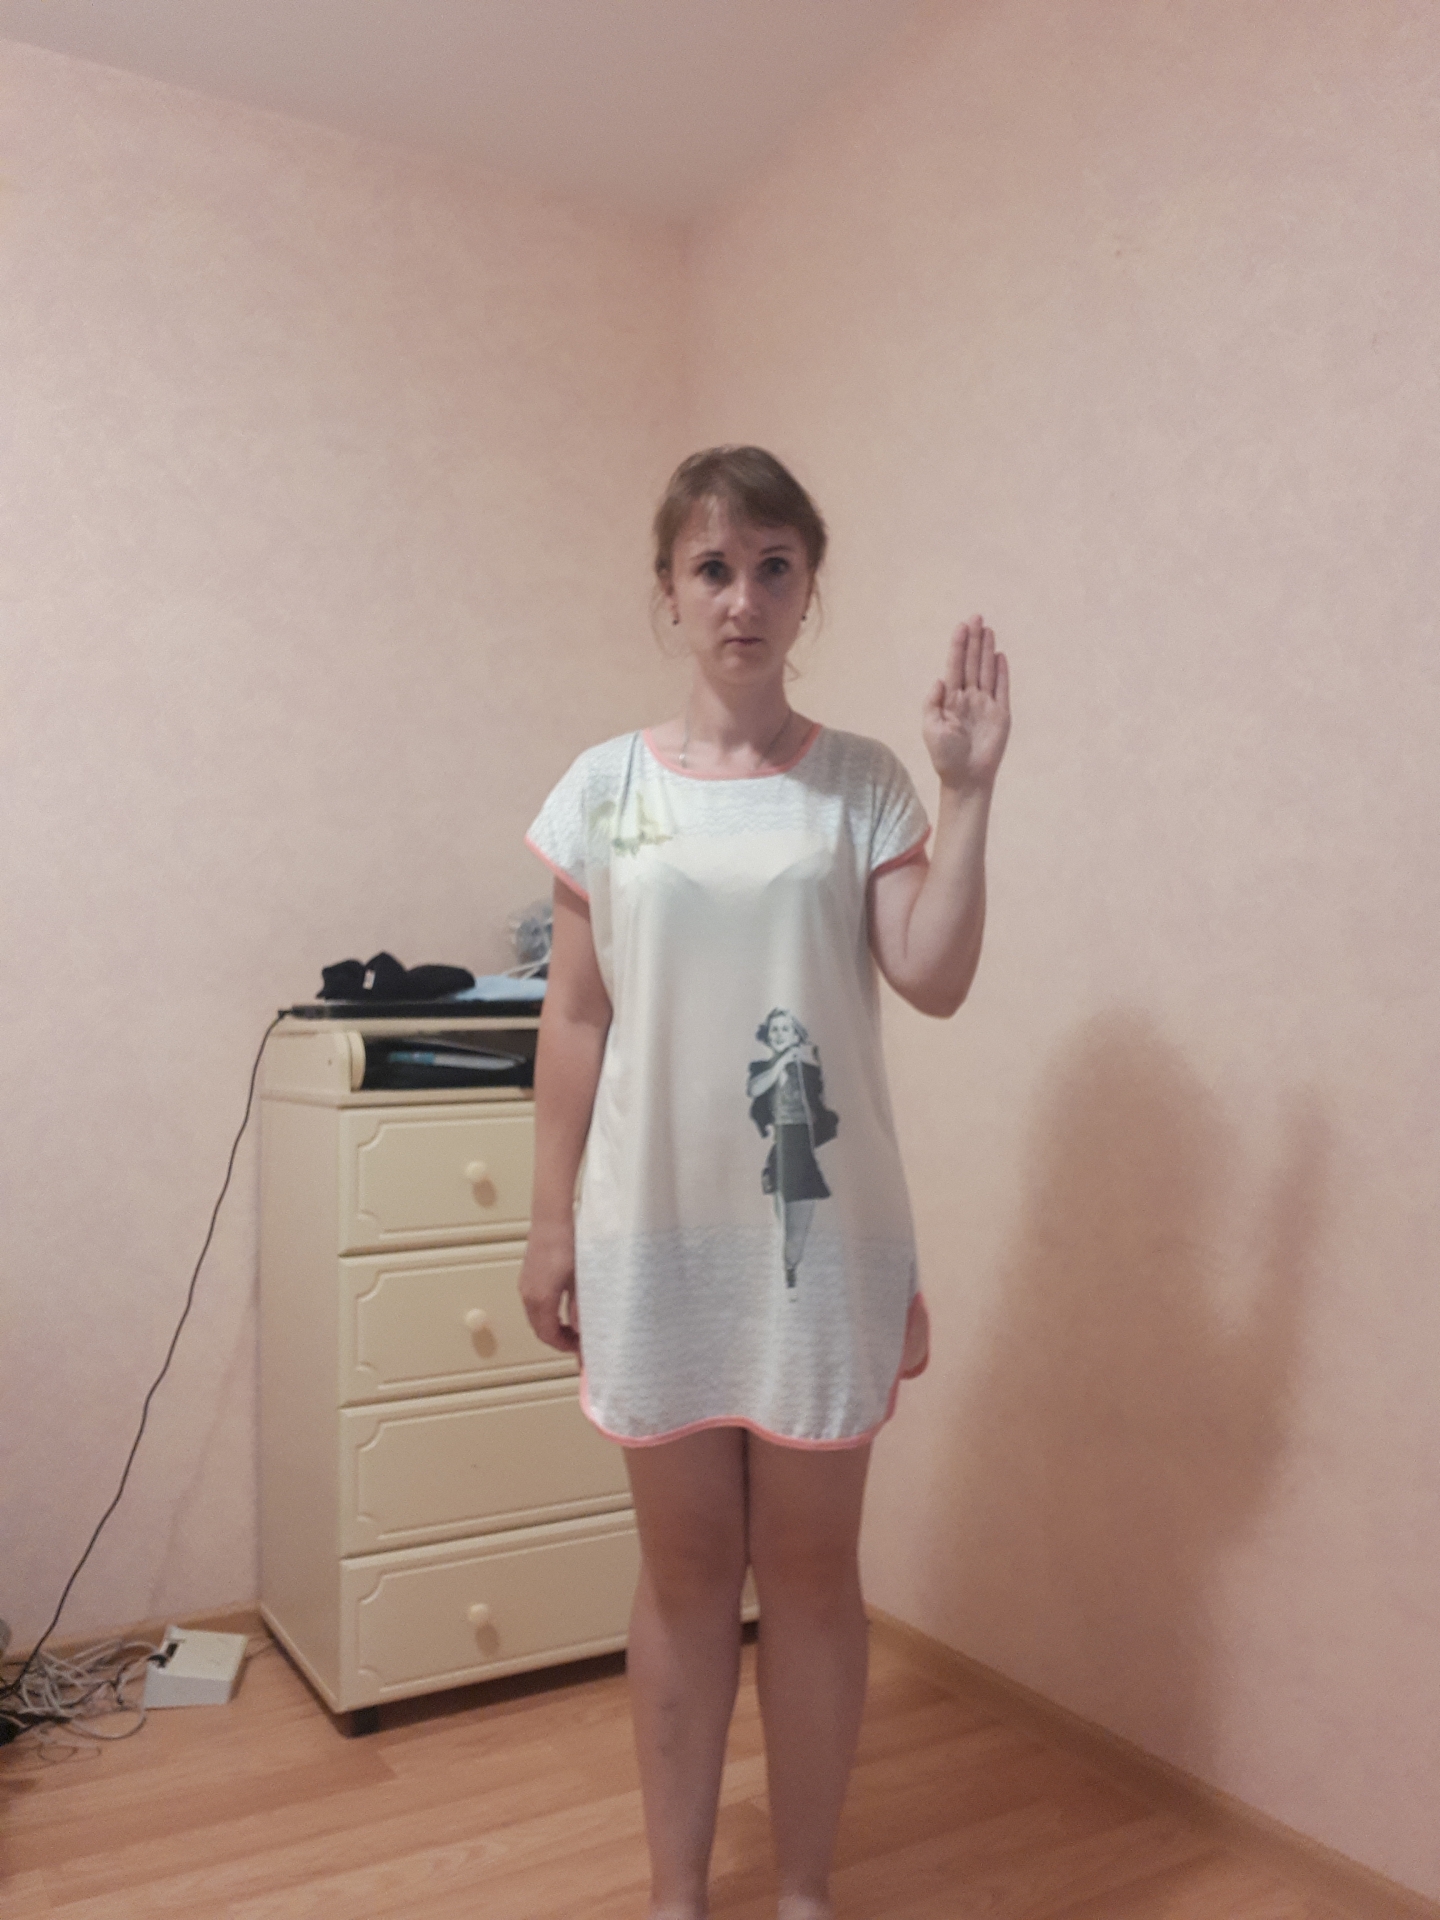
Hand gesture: stop